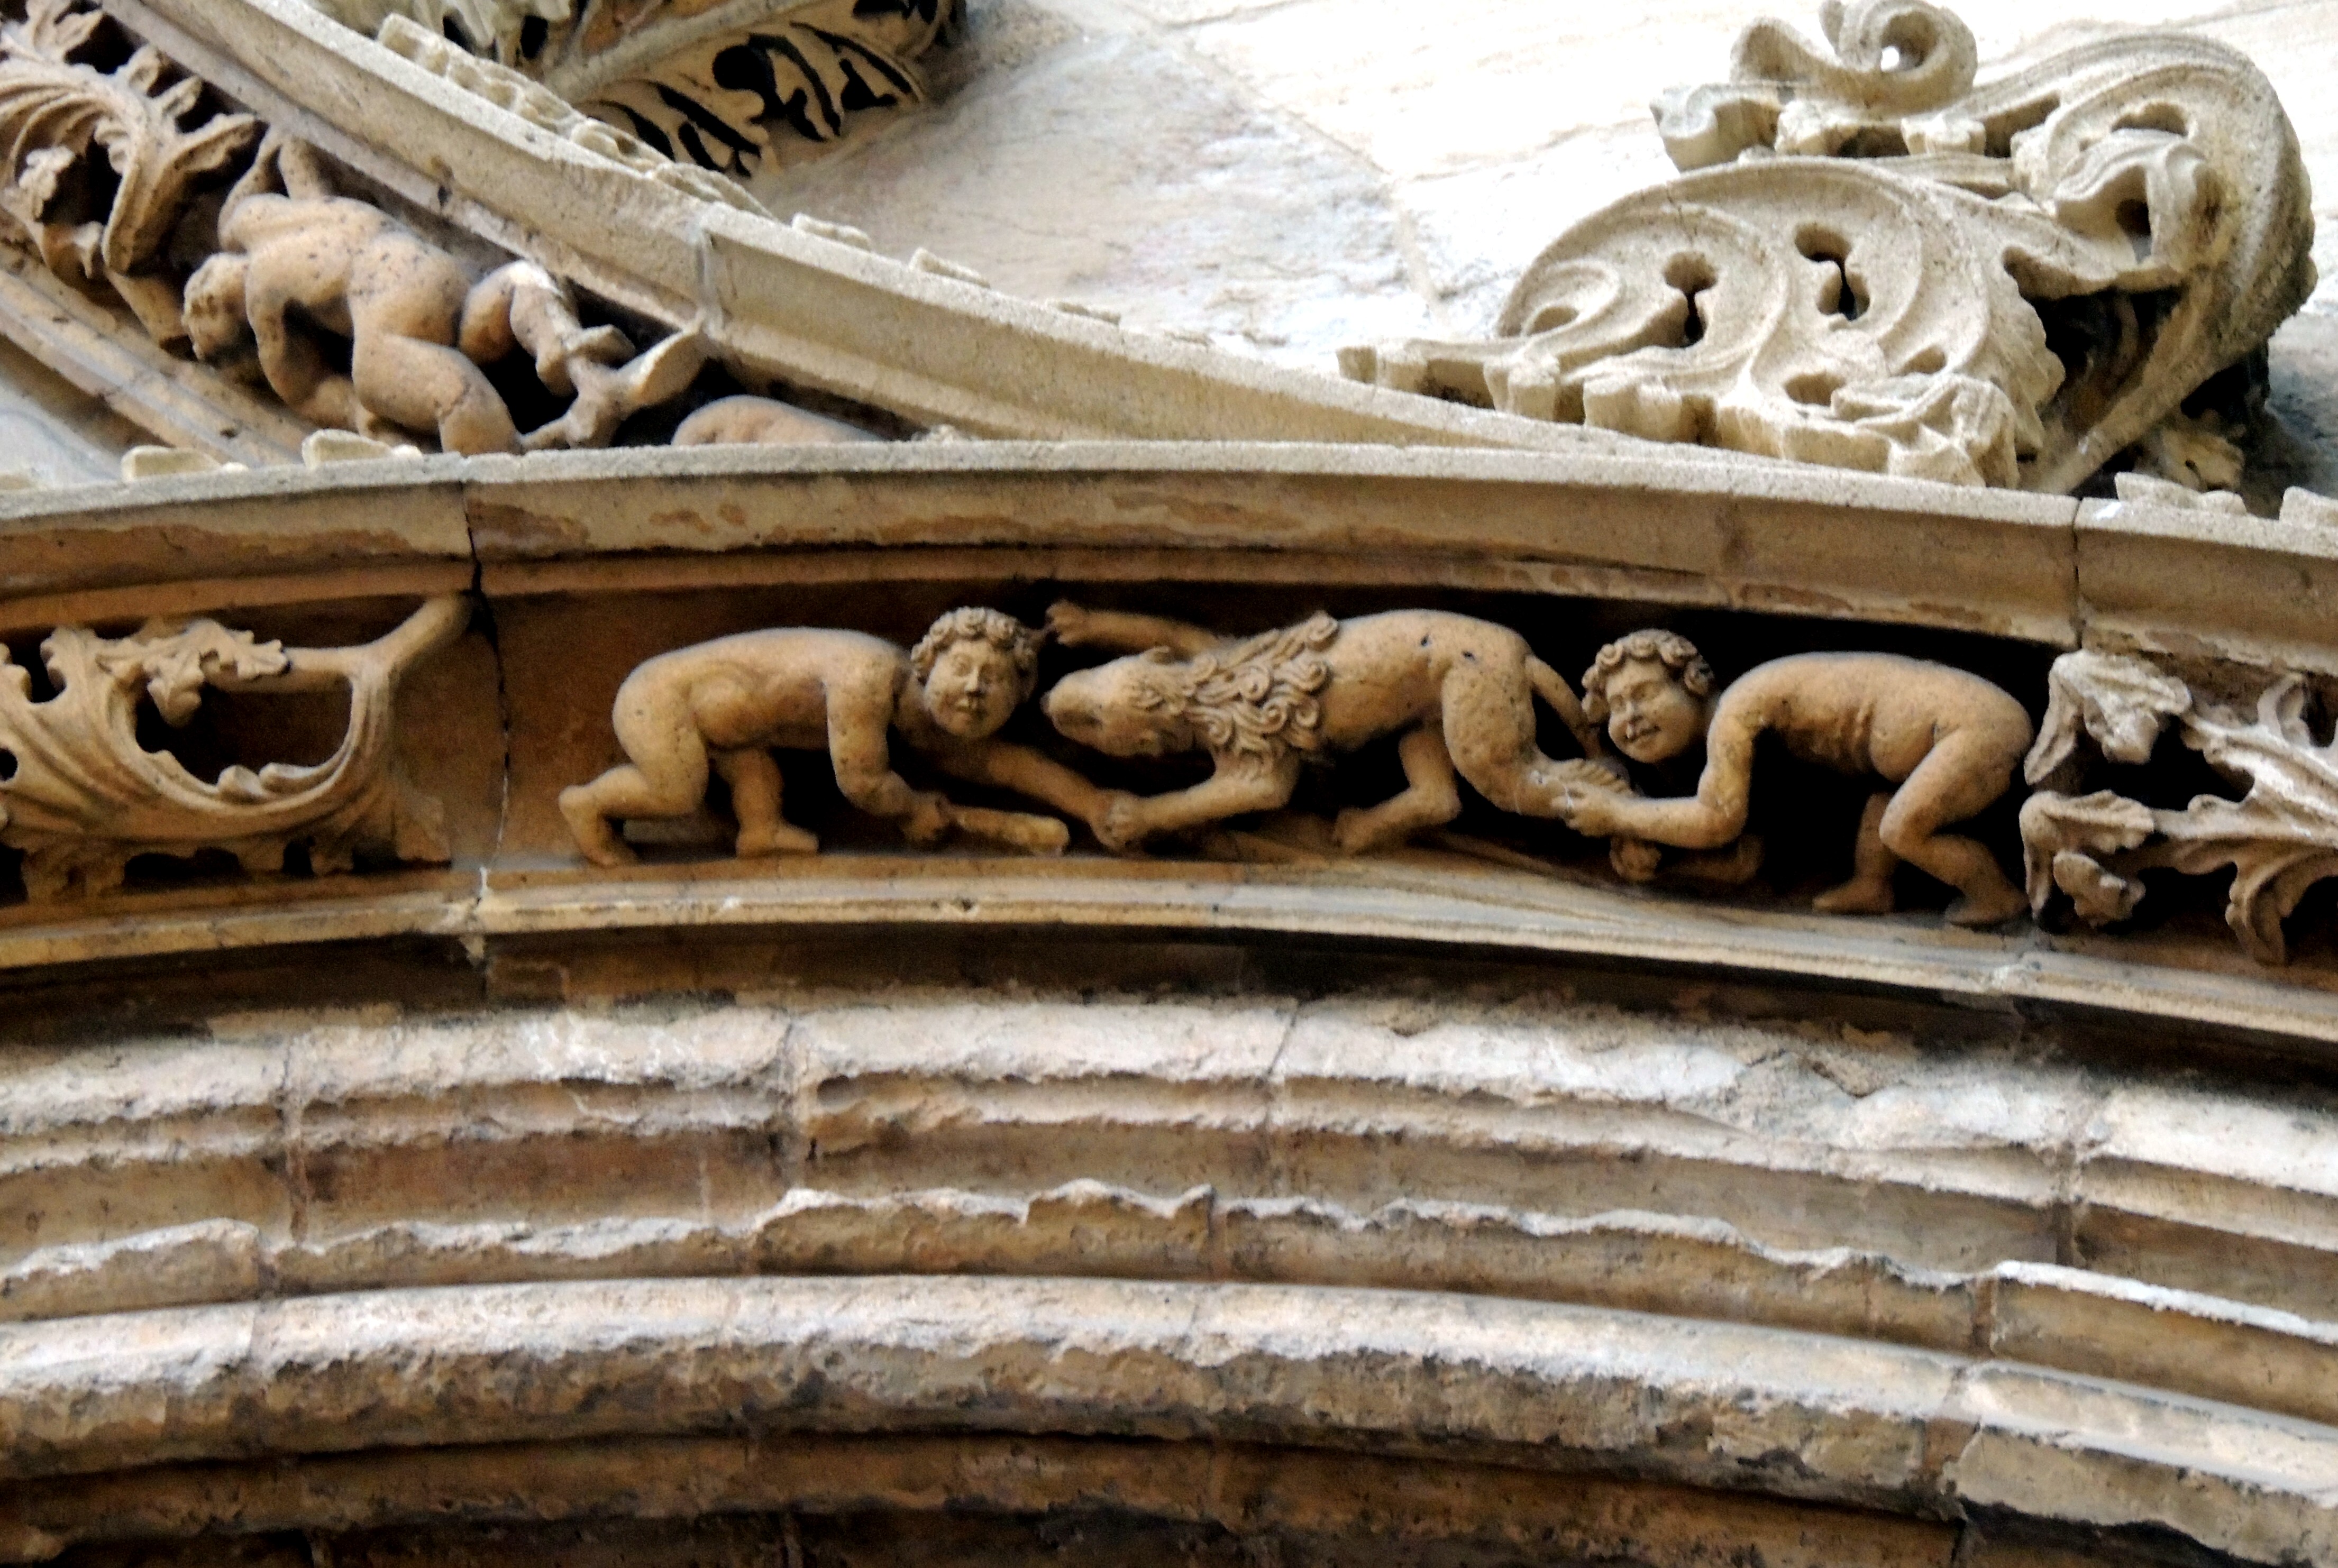
structure, wood, statue, column, gargoyle, sculpture, art, temple, history, carving, relief, stone carving, ancient history